Viktoria Vahnier

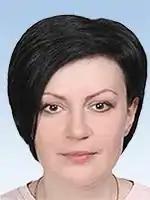
Official portrait, 2019

Viktoria Oleksandrivna Vahnier (born 21 May 1981) is a Ukrainian politician currently serving as a People's Deputy of Ukraine from Servant of the People representing Ukraine's 183rd electoral district since 29 August 2019.